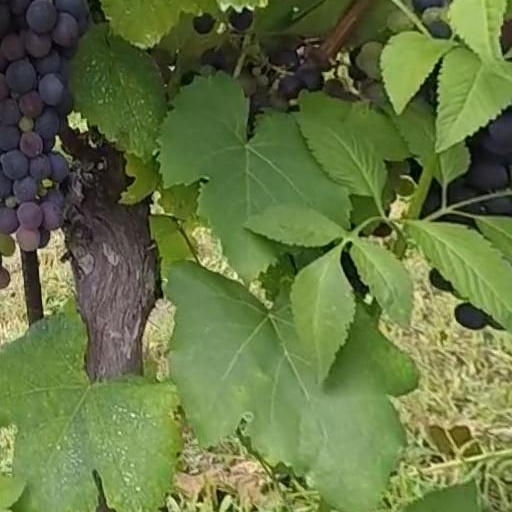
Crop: grape